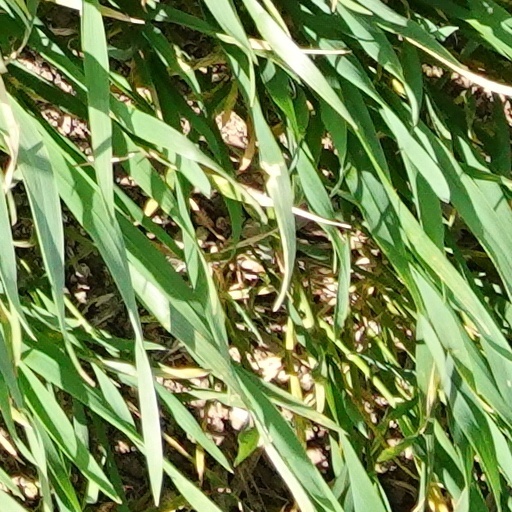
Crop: wheat